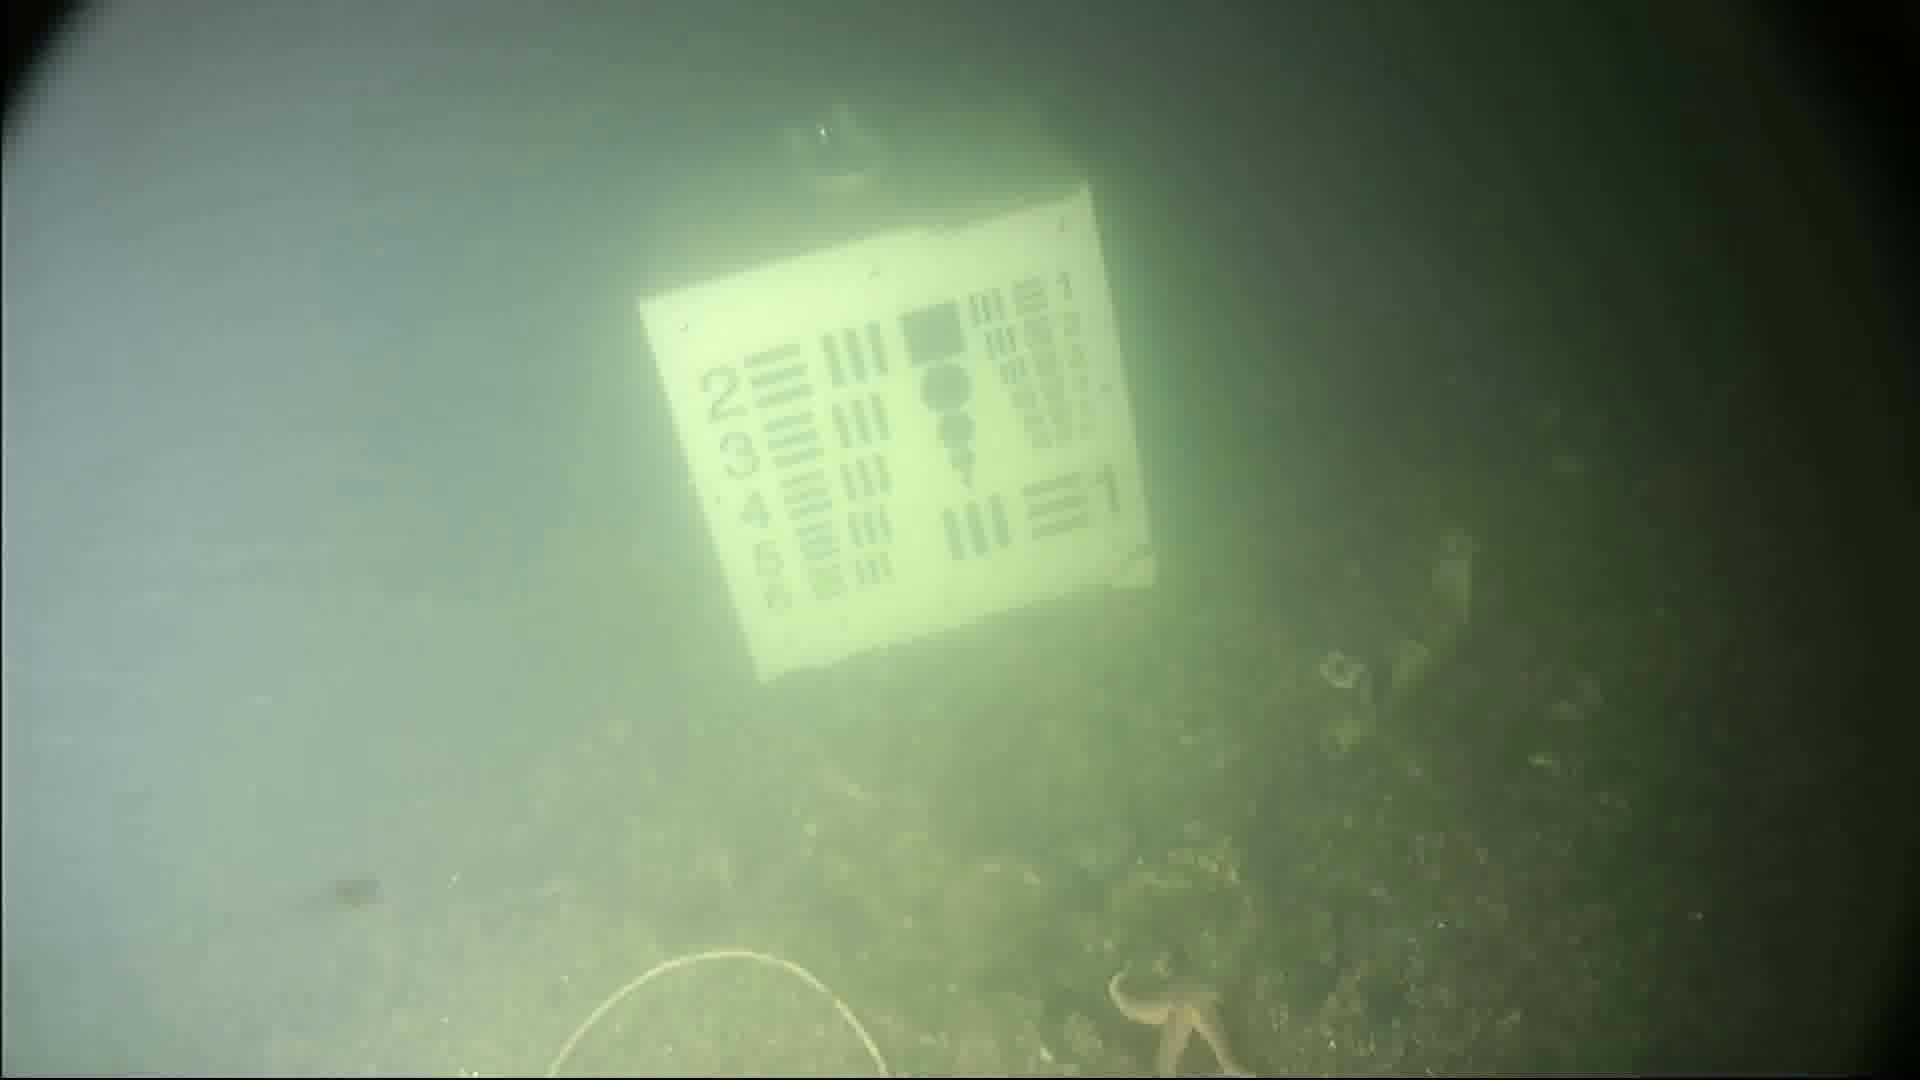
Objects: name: starfish